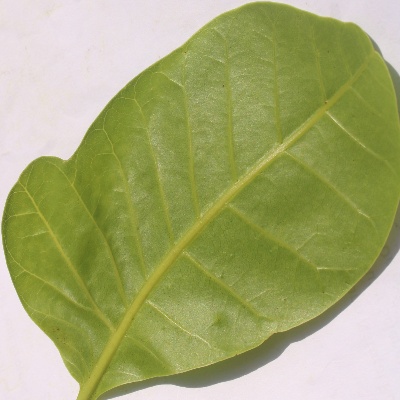
Crop: Cashew
Condition: healthy